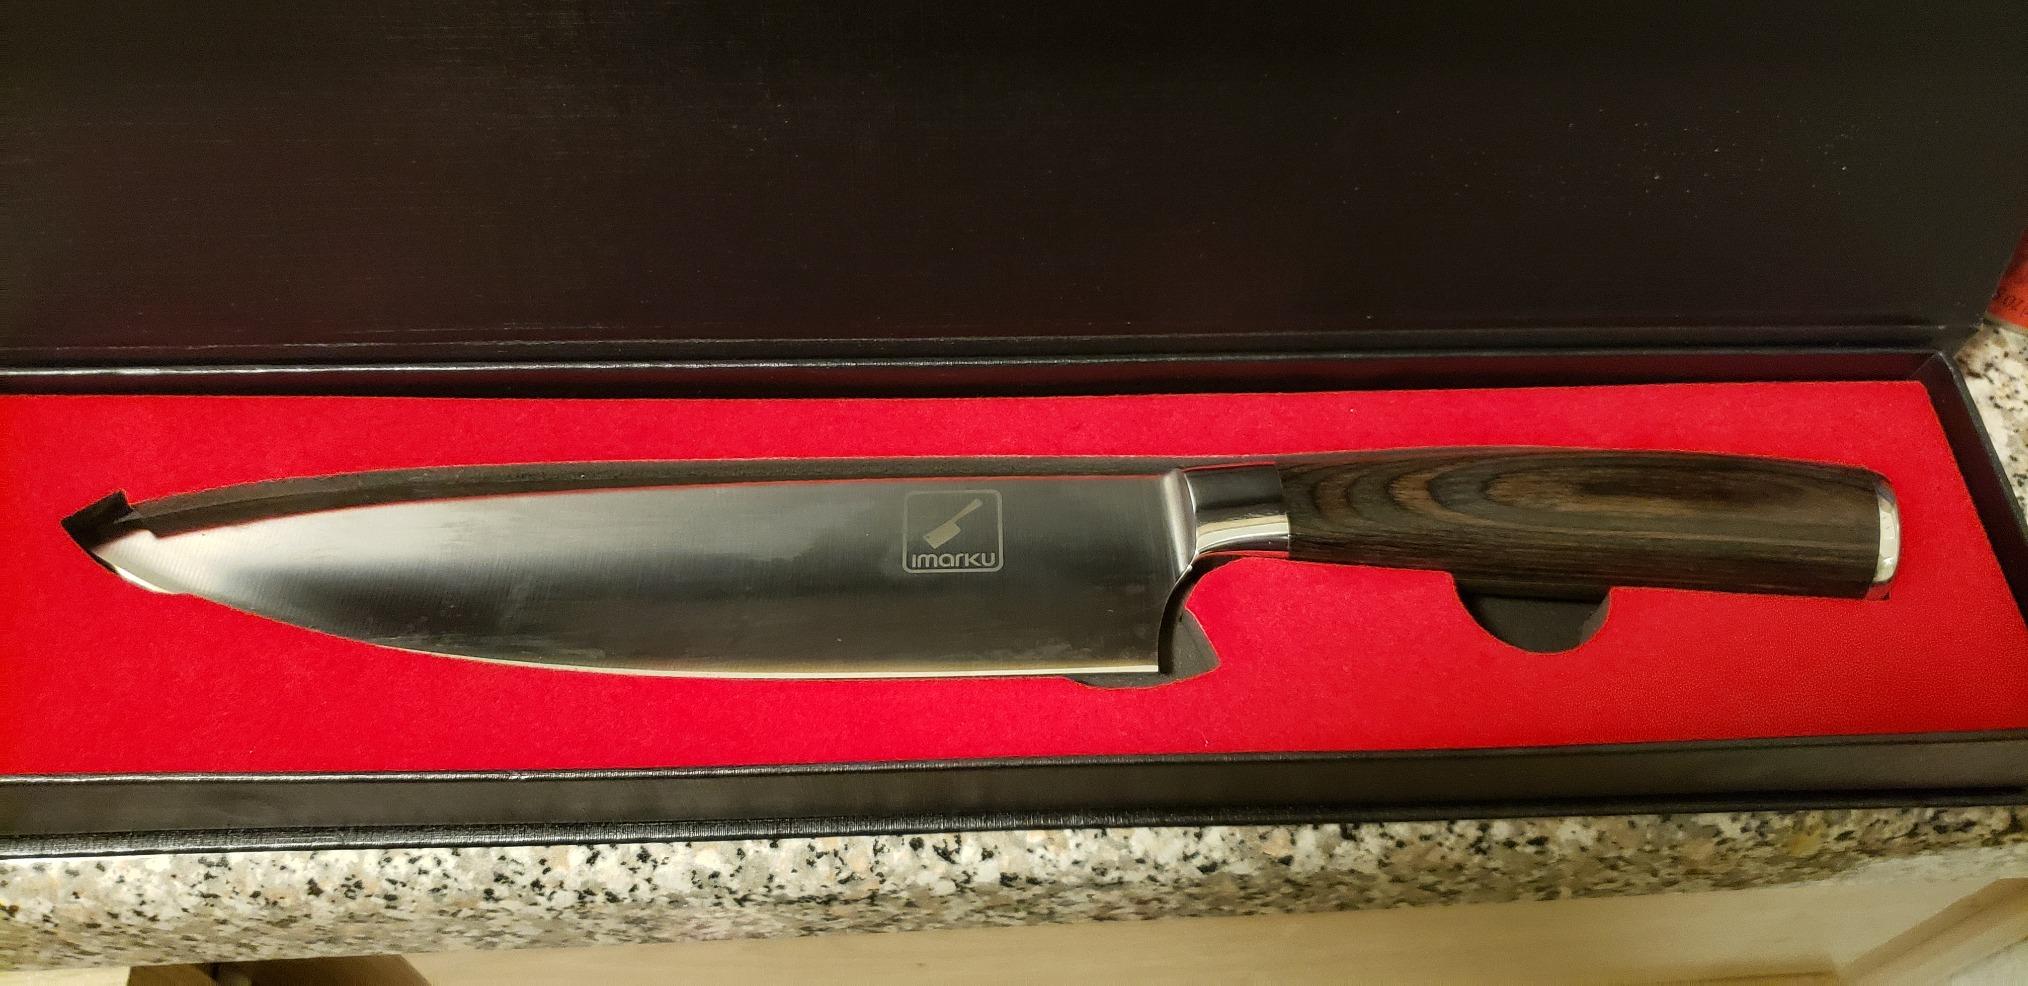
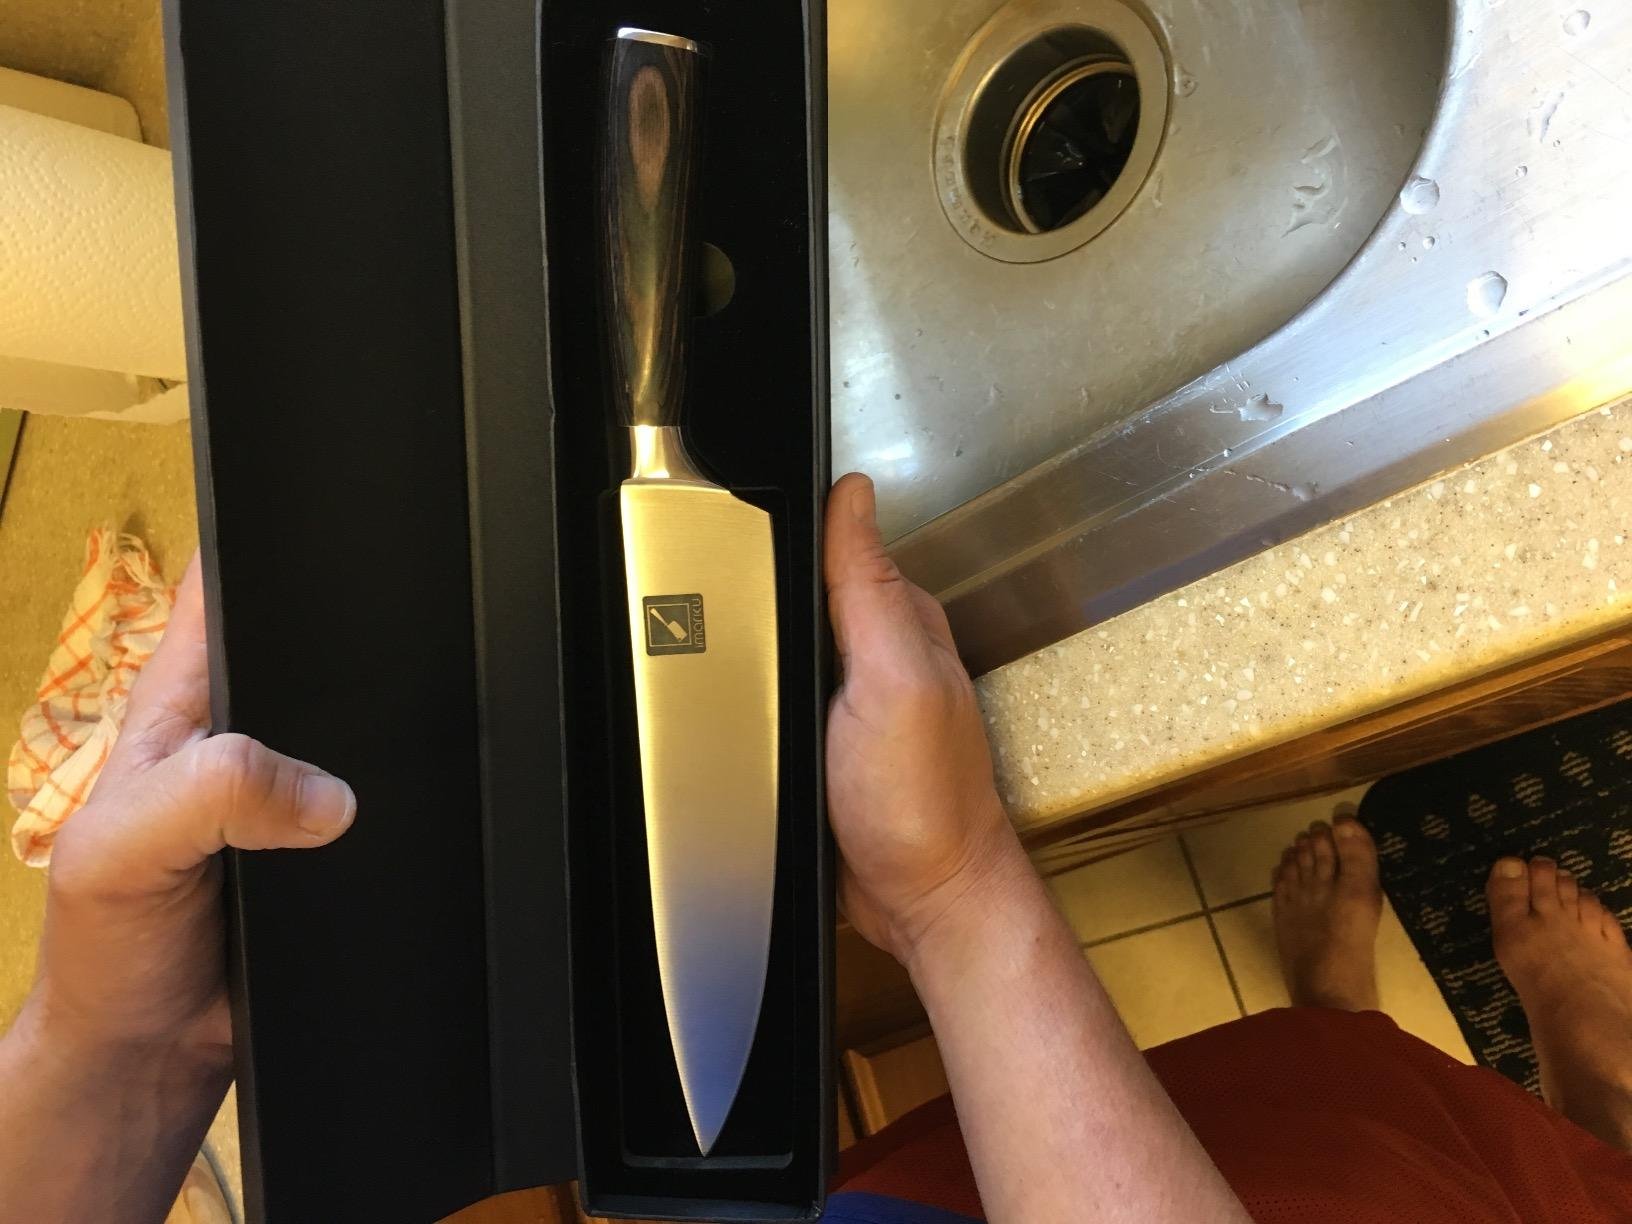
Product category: items_knife
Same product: yes